Edmonton Radial Railway

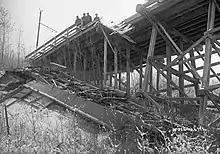

The Edmonton Radial Railway seldom turned a profit, despite its large ridership. This was largely because passengers tended to remain on the streetcars for long periods of time, and many routes went through sparsely populated parts of Edmonton, such as single-track portions that served meatpacking plants in the city's fringes. These factors limited the turnover rate of passengers, and thus capped the amount of fares that routes could generate. Edmonton could not afford to properly maintain the streetcar system during the Great Depression. Although maintenance crews did their best to keep the streetcars in good condition, old tracks and streetcars could not be replaced, and the system could not be expanded to keep up with Edmonton's growth.